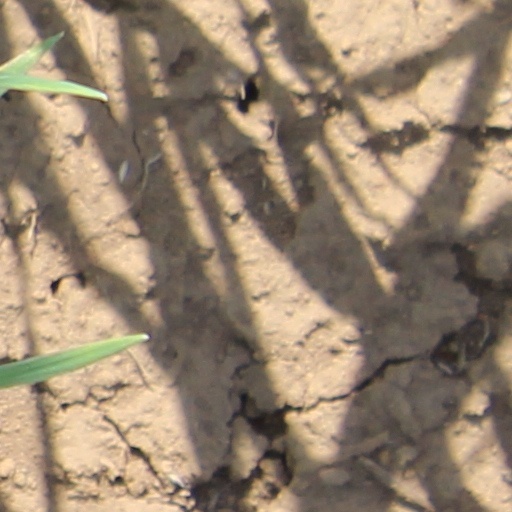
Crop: wheat